Anthony van den Hurk

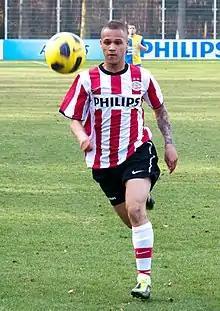
Van den Hurk with PSV Eindhoven in 2011

Anthony Edsel Johannes van den Hurk (born 19 January 1993) is a professional footballer who plays as a forward for club Helmond Sport. He formerly played for Den Bosch, FC Eindhoven, De Graafschap, MVV Maastricht, Helsingborgs IF, Çaykur Rizespor and Górnik Zabrze. Born in the Netherlands, he represented the Curaçao national football team.